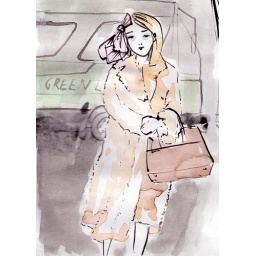
by way of the green line bus